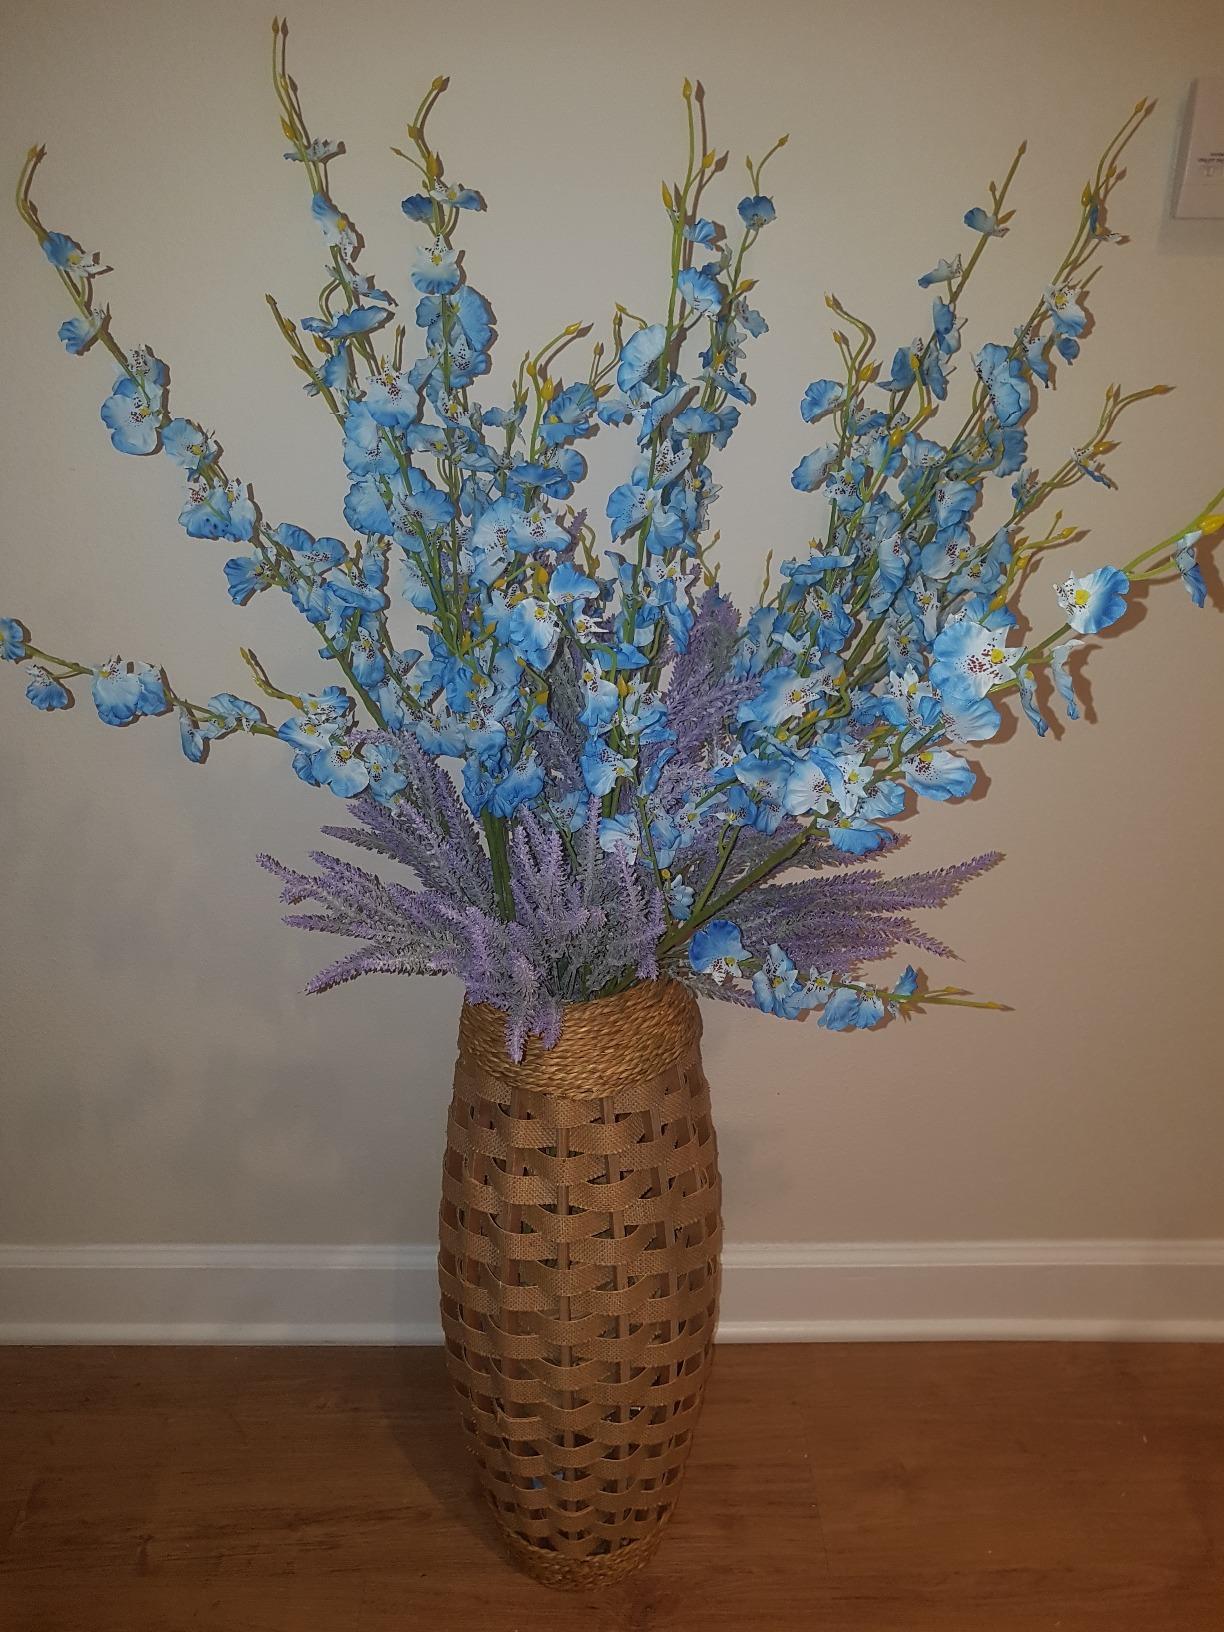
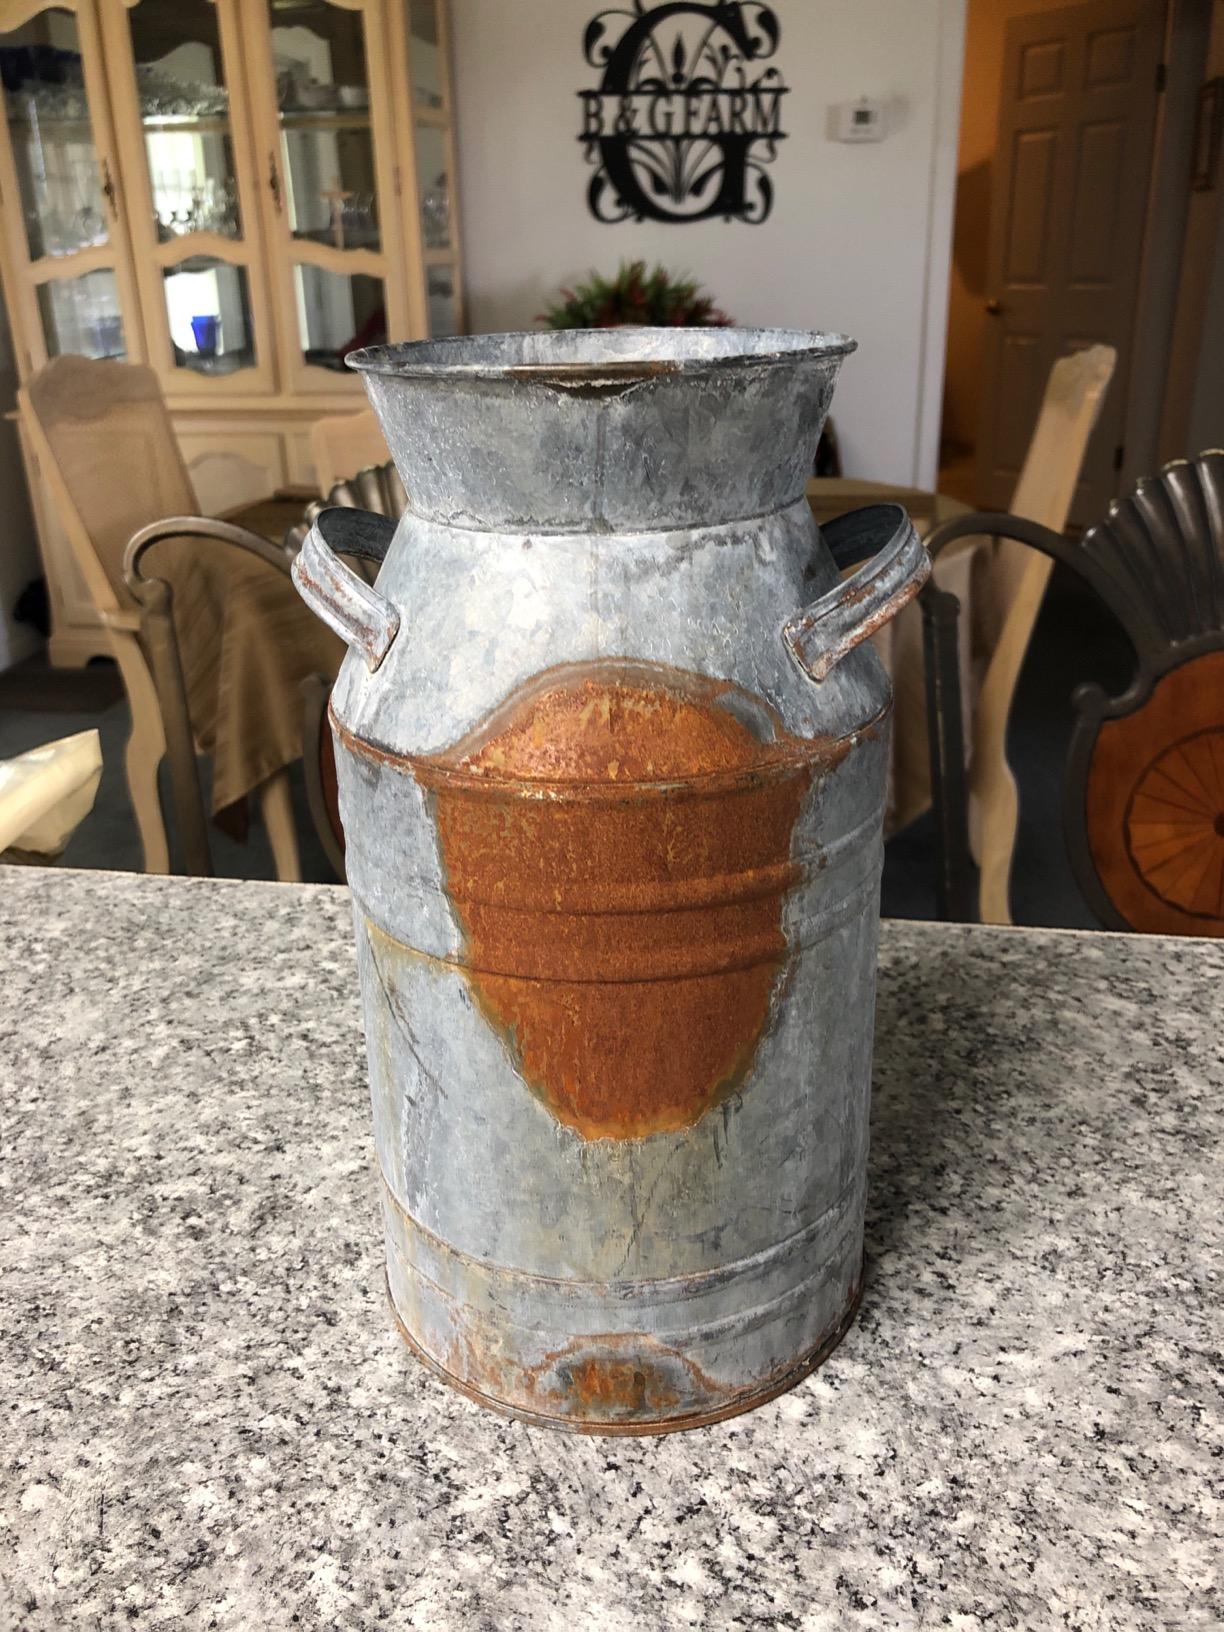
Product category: vase
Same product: no